Siege of Messina (1848)

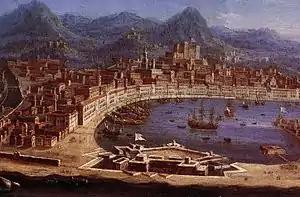
Messina in an old print

The citizens of Messina thus did not resign themselves to the defeat of the 1847 uprising and reconstituted a revolutionary committee in early January, with the collaboration of patriot Giuseppe La Masa.